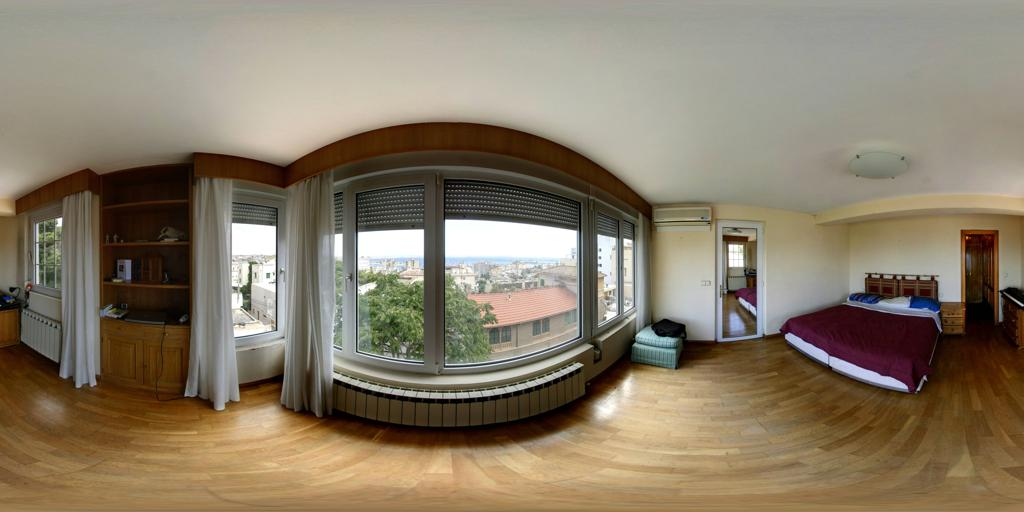
Referred object: Air conditioner next to the window

Referred object: the ottoman opposite the bed